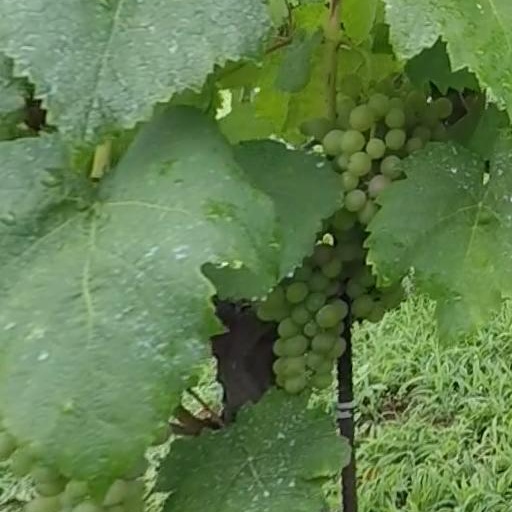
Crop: grape